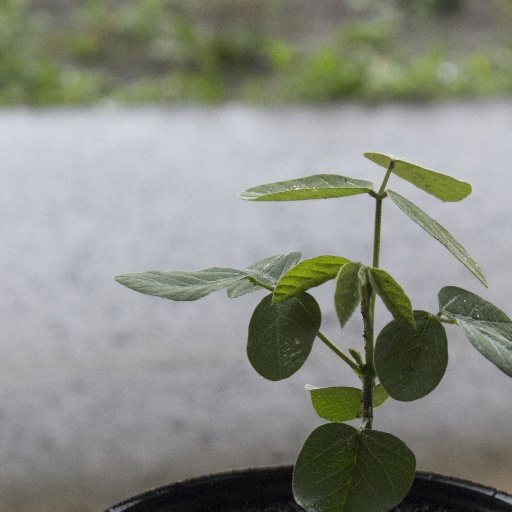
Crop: soybean